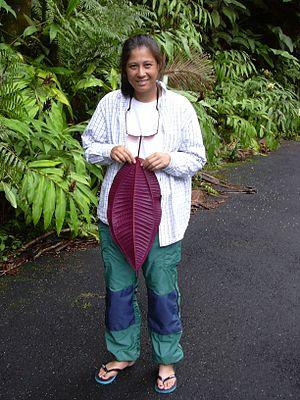
Miconia calvescens, appelé « cancer vert » à Tahiti, est une espèce d'arbre originaire du Mexique et d'Amérique centrale et du sud. Il fournit à Tahiti « un des cas les plus spectaculaires et catastrophiques d'invasion biologique d'une plante introduite dans un écosystème insulaire tropical ».